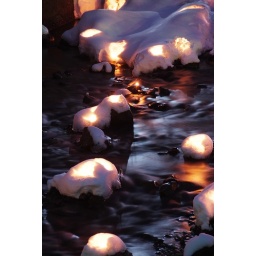
snow candle in river